LightBuckets

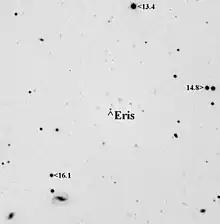
The dwarf planet Eris on a 24-inch (61 cm) aperture LightBuckets telescope

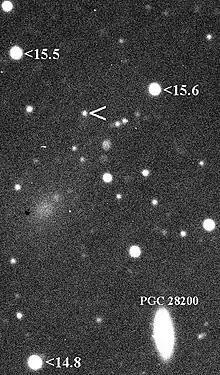
Orcus as imaged by a LightBuckets telescope

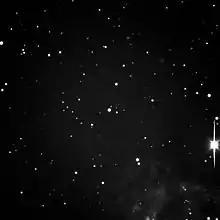
Asteroid 17 Thetis imaged, the light in center also from a LB telescope

LightBuckets was founded in 2007 by Steve Cullen, a former software executive, and the observatories became active on June 12, 2008. In 2011, he returned to the software business, and LightBuckets went through a period of change.